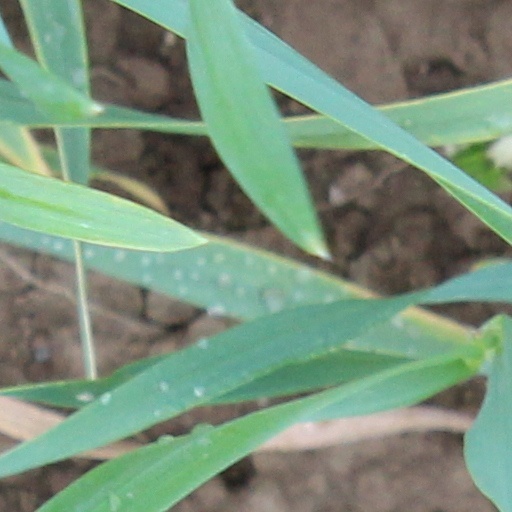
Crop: wheat